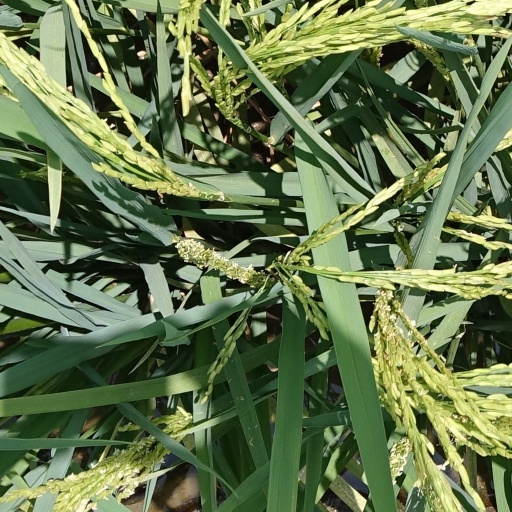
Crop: rice